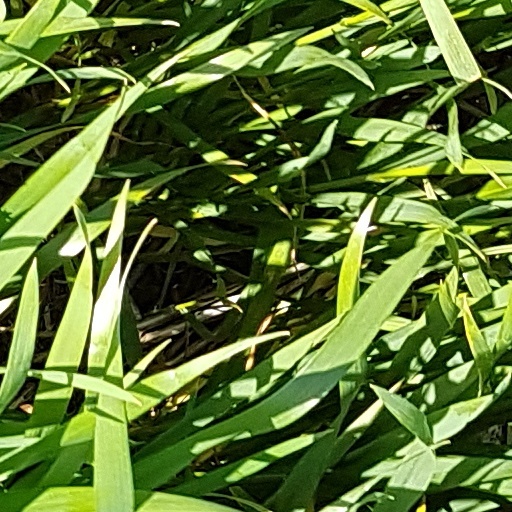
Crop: wheat